Basil Embry

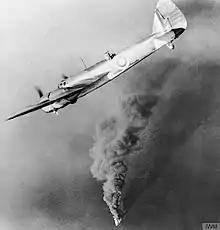
Embry, at the controls of a Bristol Blenheim, circles over a British tanker on fire and sinking in the English Channel, February 1940

The German invasion of France and the Low Countries began on 10 May 1940 and Embry's Squadron flew intensively against the German advance, each crew flying two or three sorties daily across the English Channel to France. His leadership and personal gallantry resulted in the award of a second bar to his DSO. On 12 May he led No. 107 Squadron and No. 110 Squadron RAF in an attack on two heavily defended bridges across the Albert Canal at Maastricht; the formation was savaged by ground fire and intercepted by numerous Messerschmitt fighters, losing seven Bristol Blenheims from the original force of 24. Two No. 107 Squadron aircraft crash-landed at Wattisham, and every surviving Blenheim had suffered some damage.